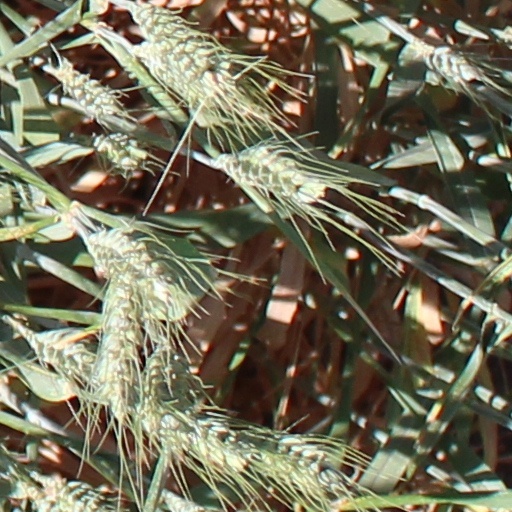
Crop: wheat